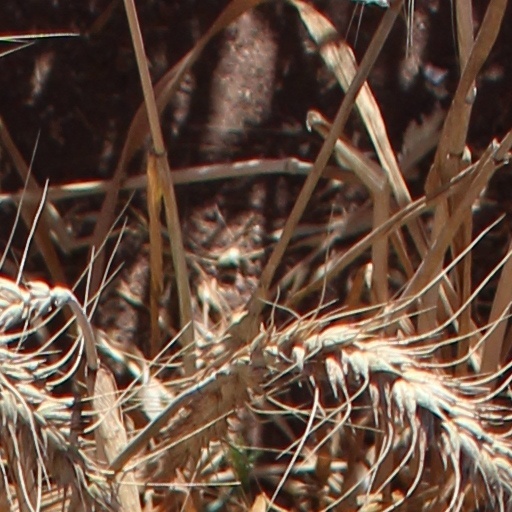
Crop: wheat